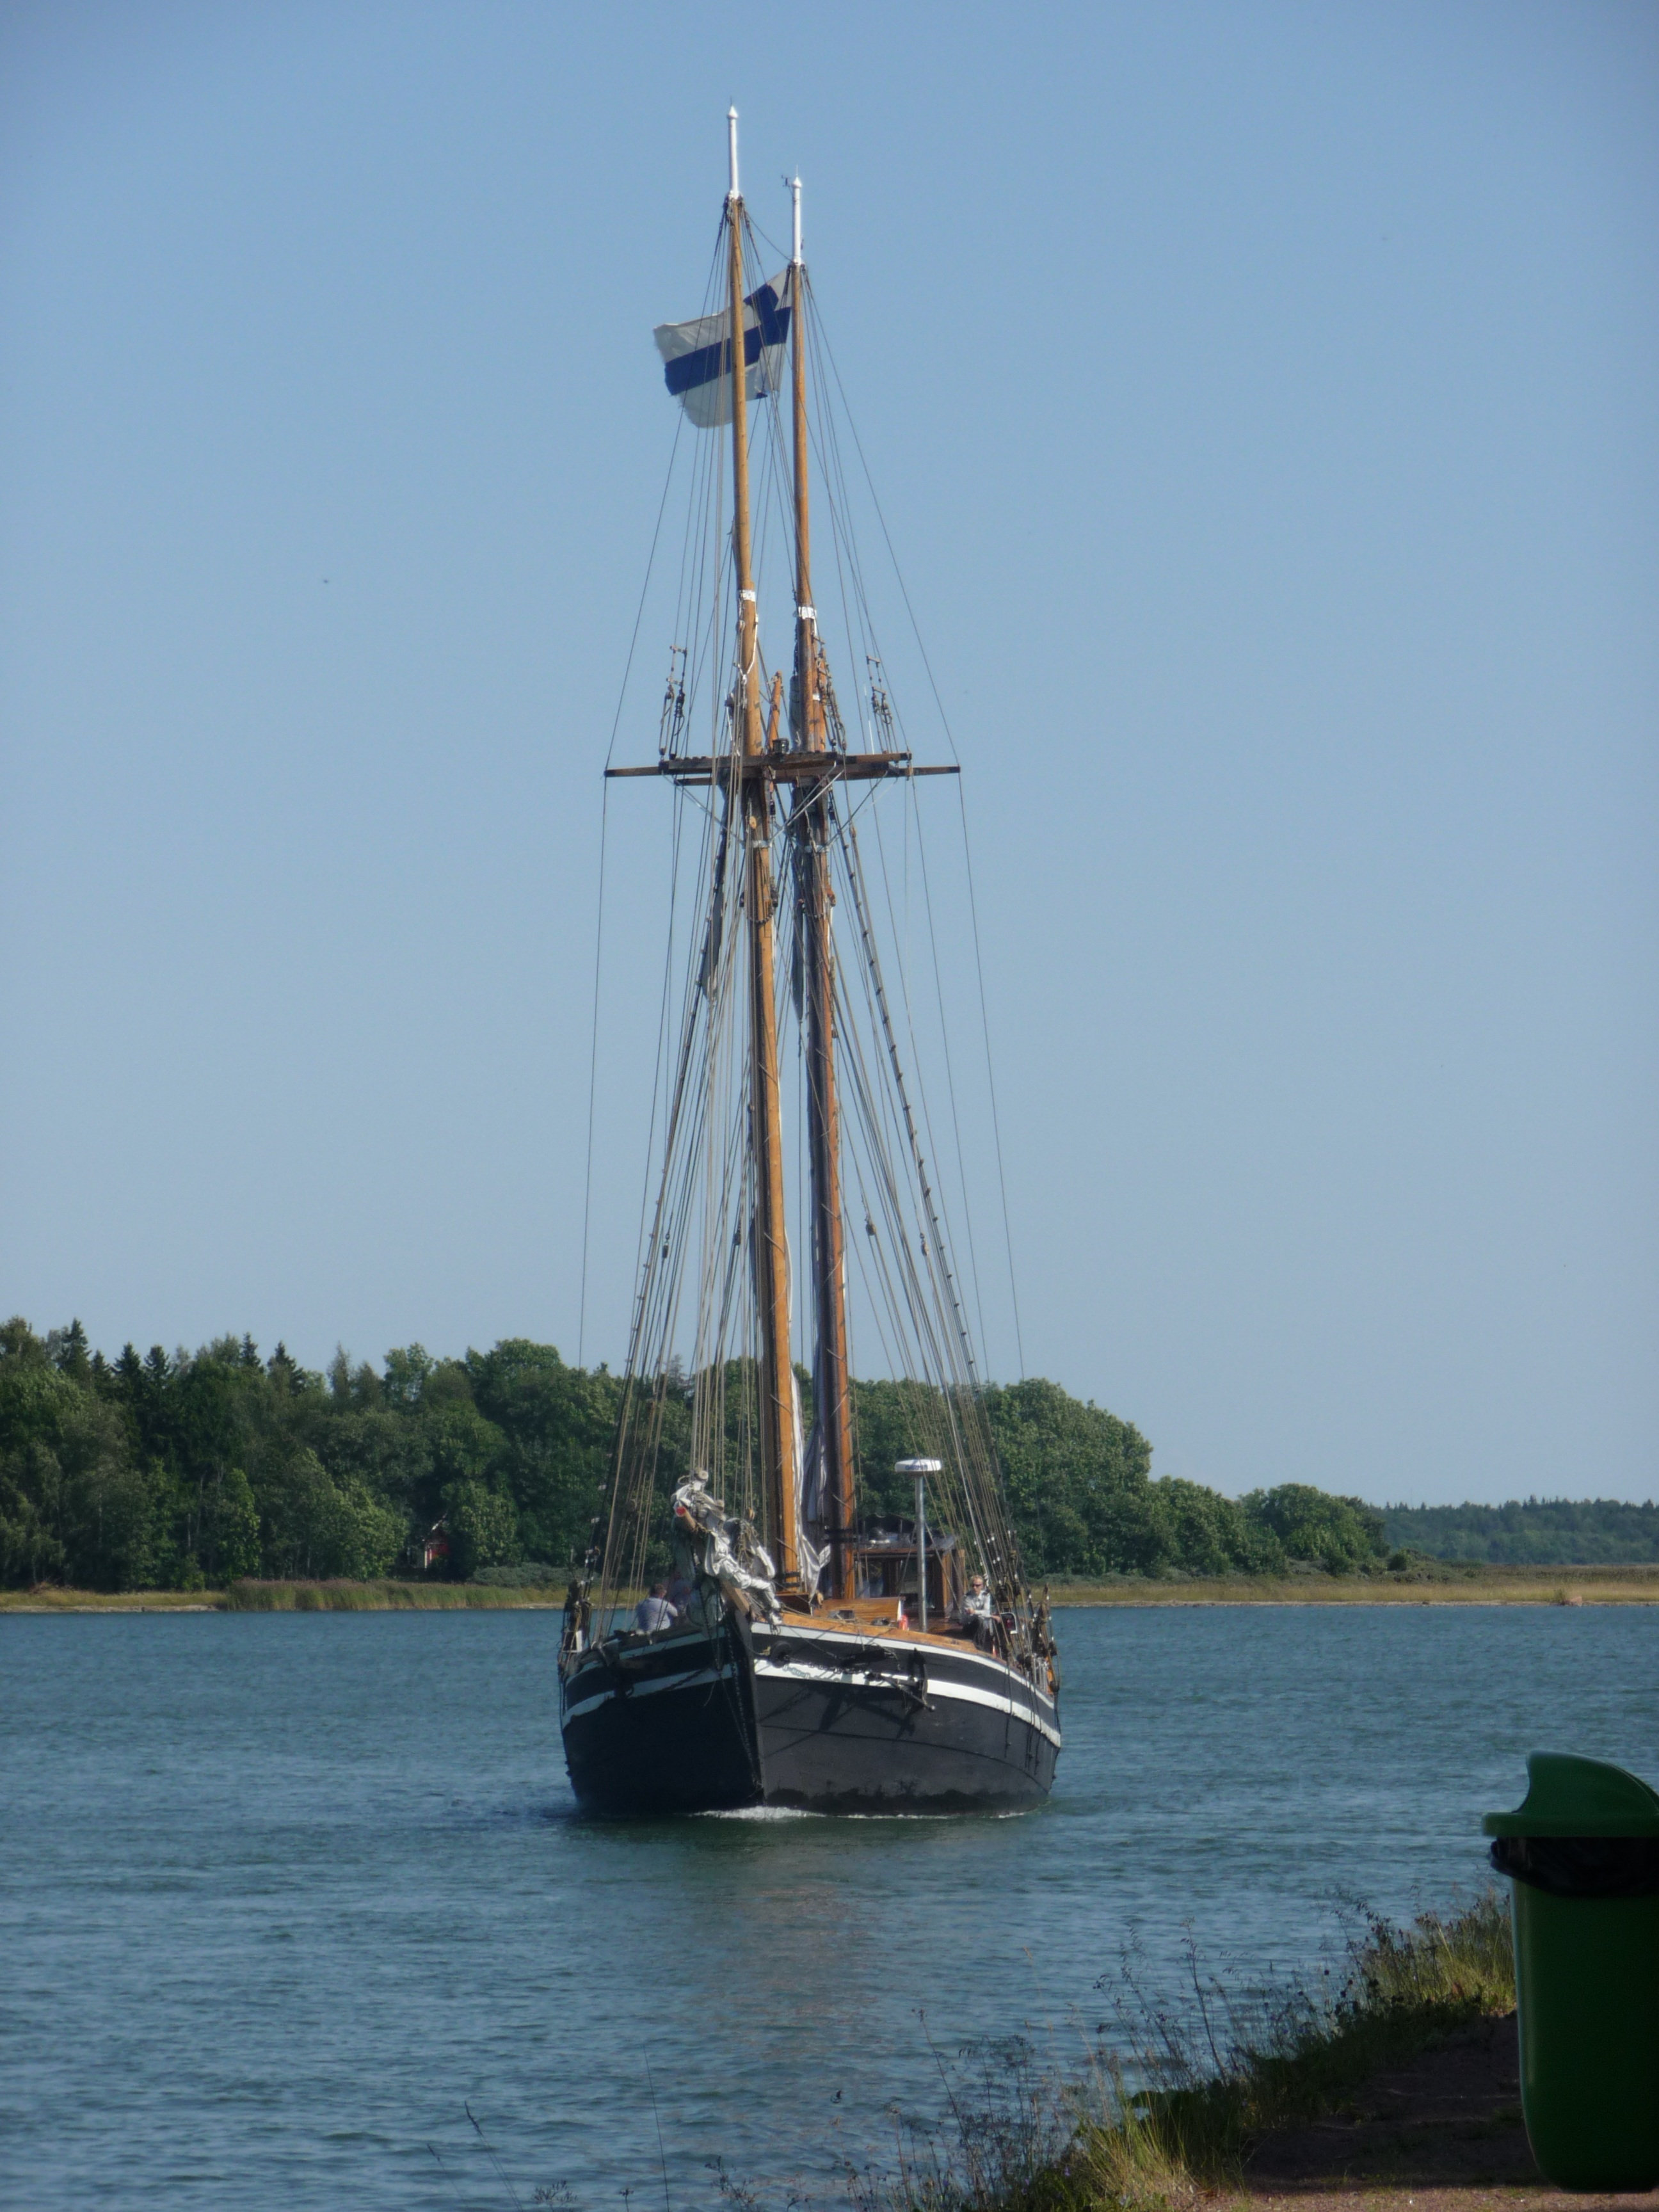
sea, boat, ship, vehicle, mast, bay, harbor, sailboat, sail, finland, channel, watercraft, schooner, windjammer, sailing ship, tall ship, caravel